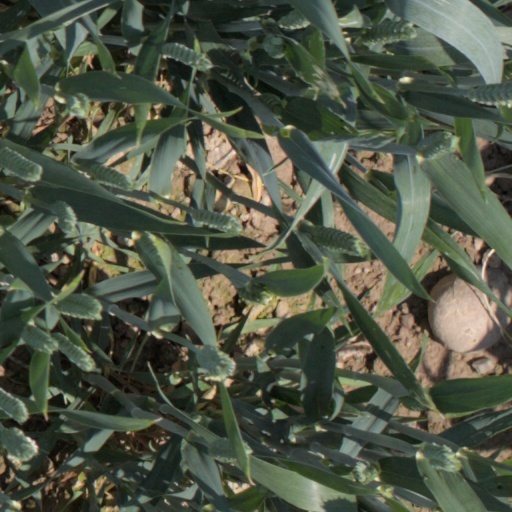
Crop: wheat